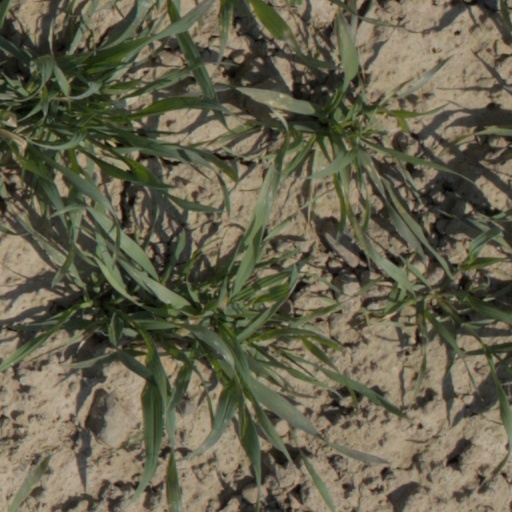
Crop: wheat